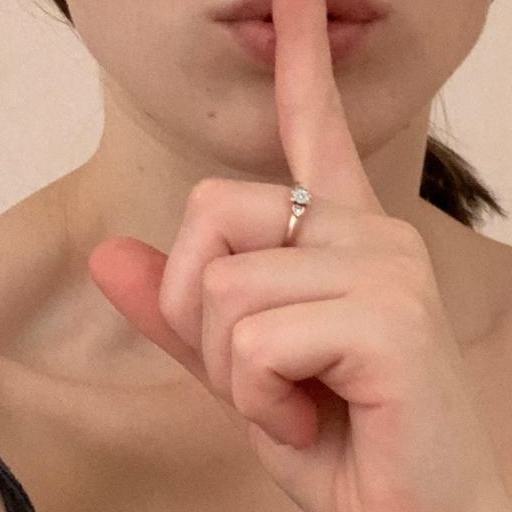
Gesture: mute